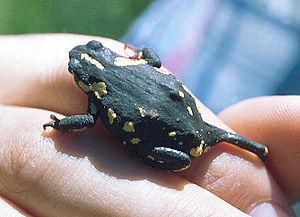
Melanophryniscus stelzneri est une espèce d'amphibiens de la famille des Bufonidae.
Melanophryniscus est un genre d'amphibiens de la famille des Bufonidae.